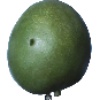
Label: mango